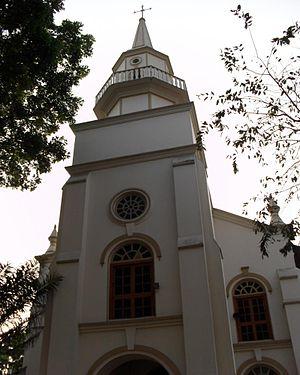
L'archidiocèse de Chittagong est une circonscription ecclésiastique de l’Église catholique au Bangladesh. Diocèse érigé en 1927 et élevé au rang d'archidiocèse métropolitain en 2017, sa juridiction s’étend sur les 17 districts de la région sud-orientale du Bangladesh, y compris Chittagong, seconde ville du pays. Le diocèse compte 48.000 fidèles. L'archevêque en est Moses M. Costa, CSC. Il siège à la cathédrale Notre-Dame-du-Saint-Rosaire.